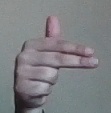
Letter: ghain